Lorenz Natter

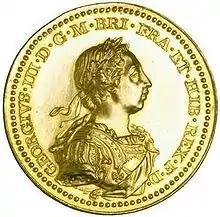
Lorenz Natter, coronation medal of George III of Great Britain

According to Rogers Ruding, Natter was employed as engraver or assistant-engraver at the English Royal Mint at the beginning of the reign of George III. In the summer of 1762 Natter went to work in St. Petersburg, and died there of asthma, late in the autumn of 1763.